Sky position (RA, Dec in degrees): 175.695, 26.536
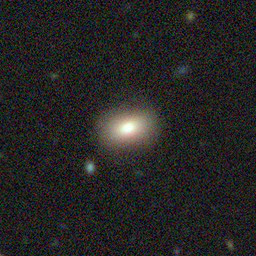
Galaxy morphology: In-between Round Smooth Galaxies